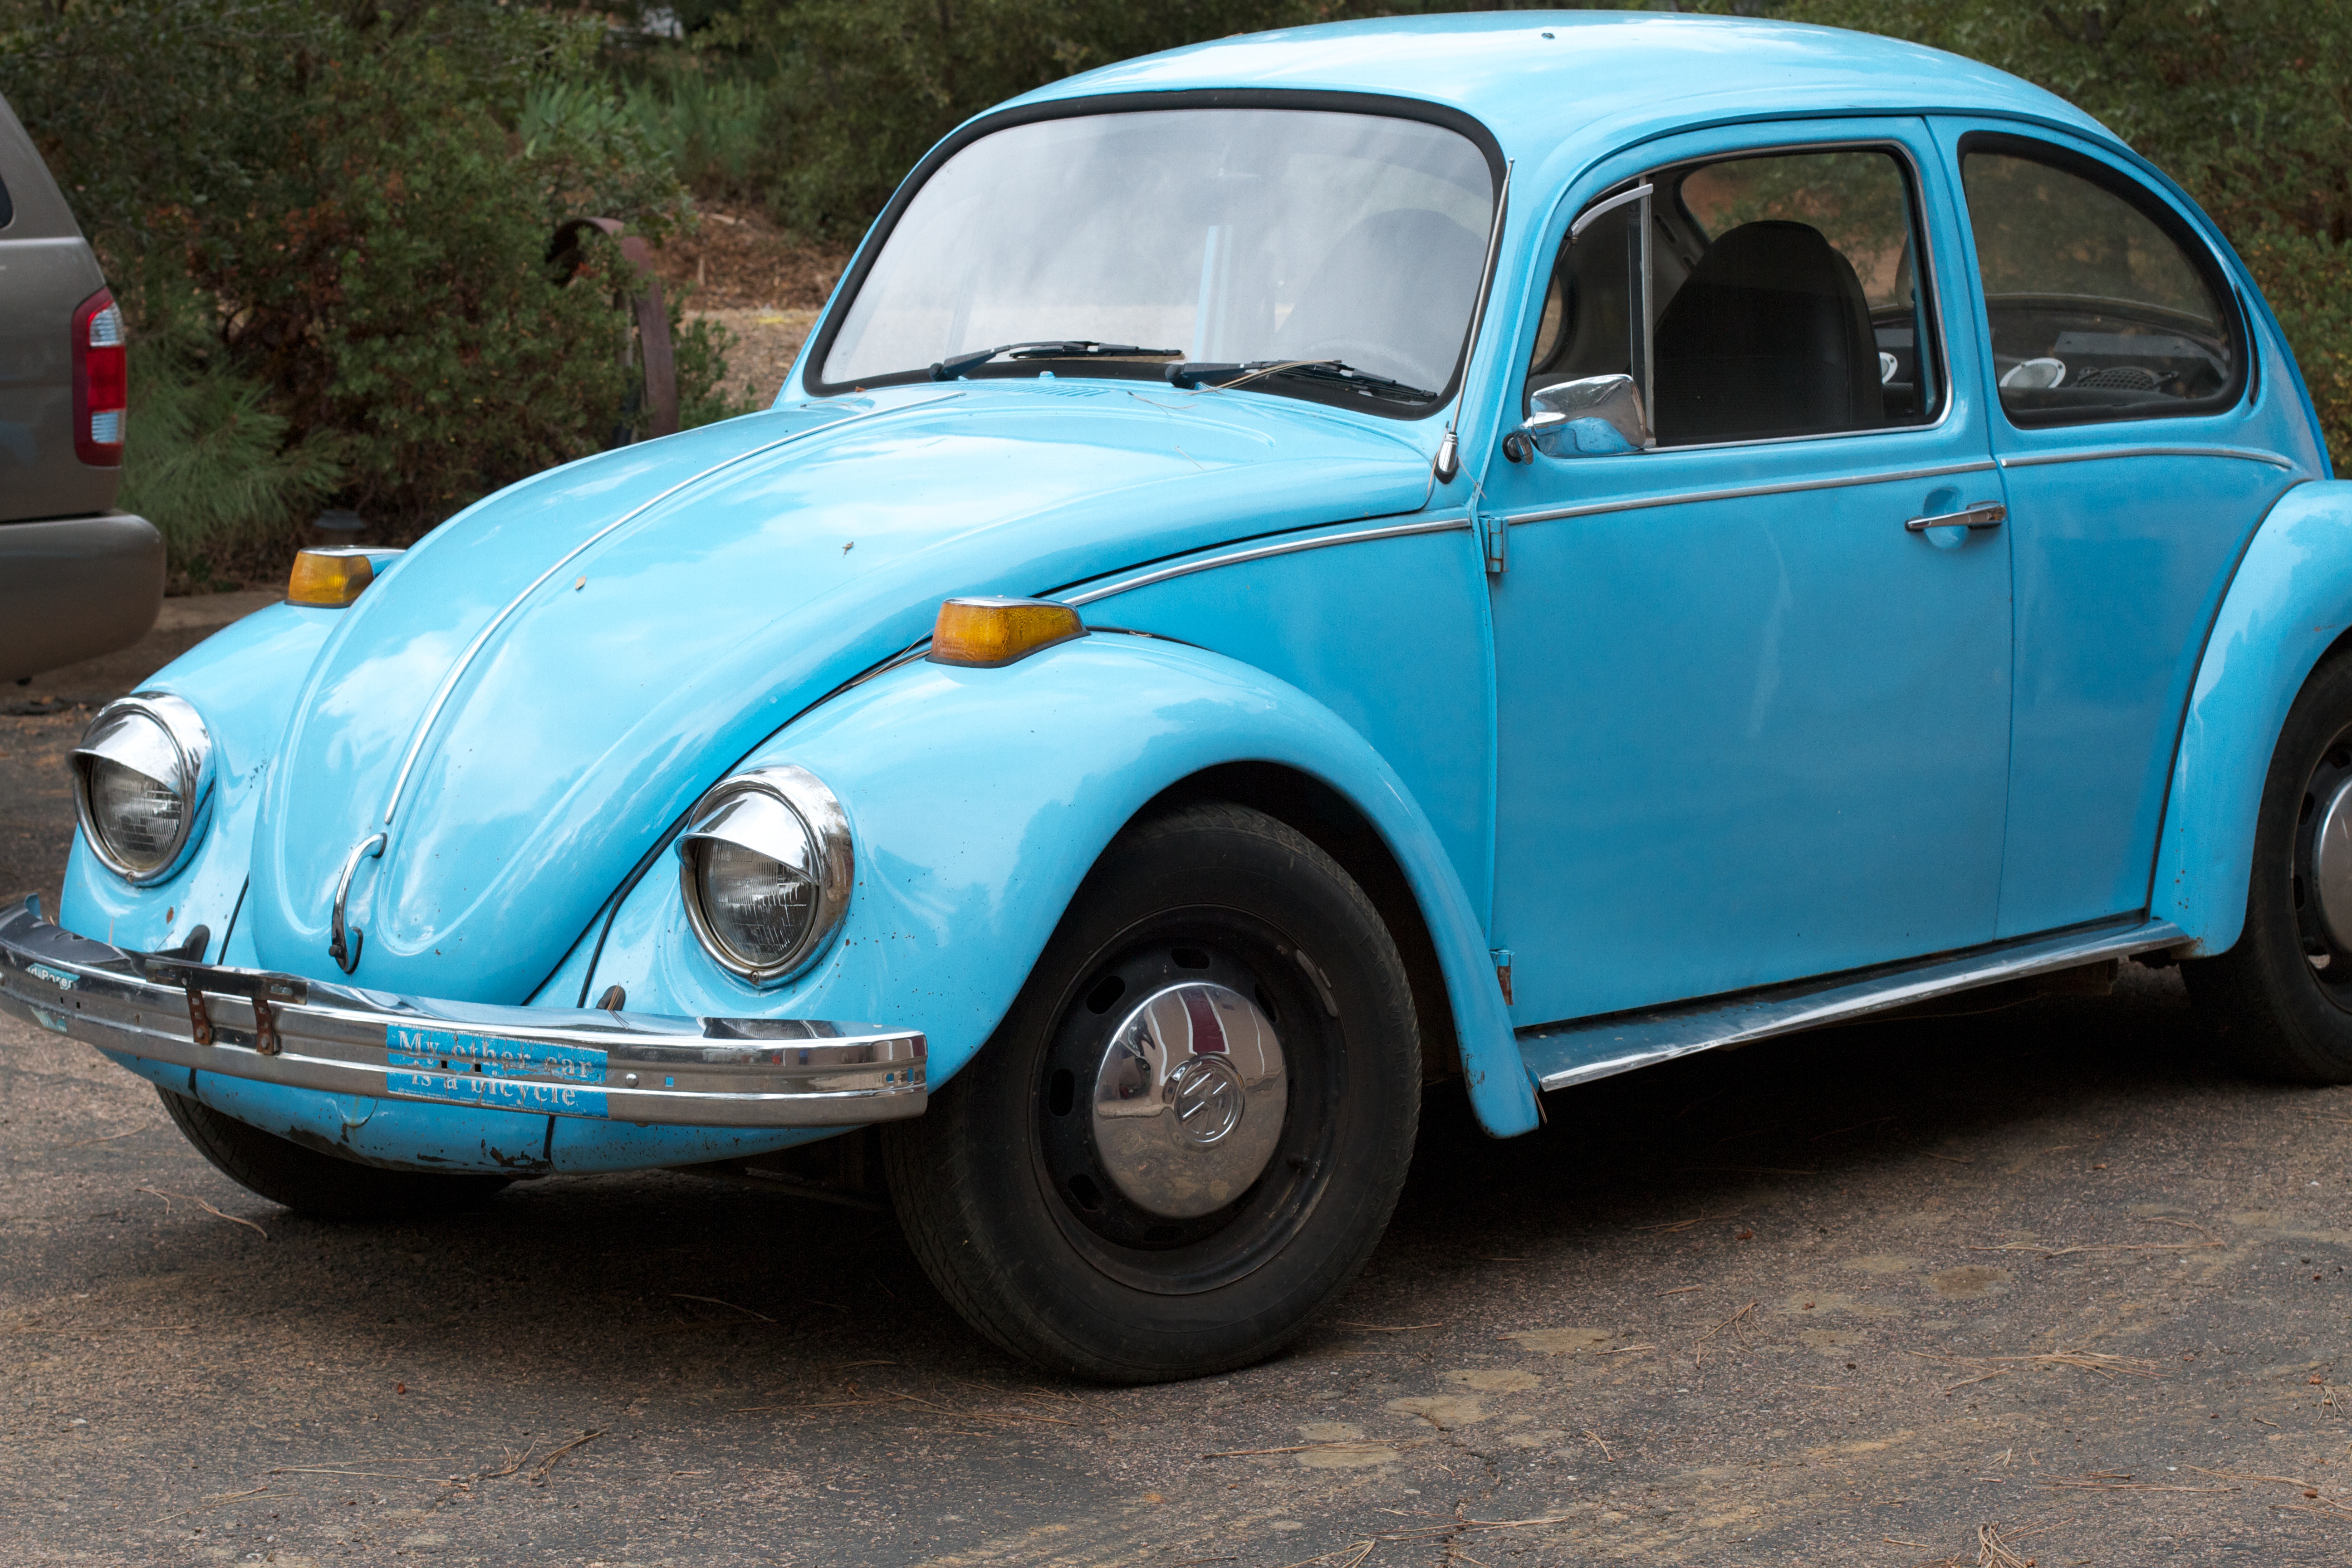
car, wheel, vw, volkswagen, vehicle, beetle, antique car, city car, land vehicle, volkswagen beetle, automobile make, automotive design, subcompact car